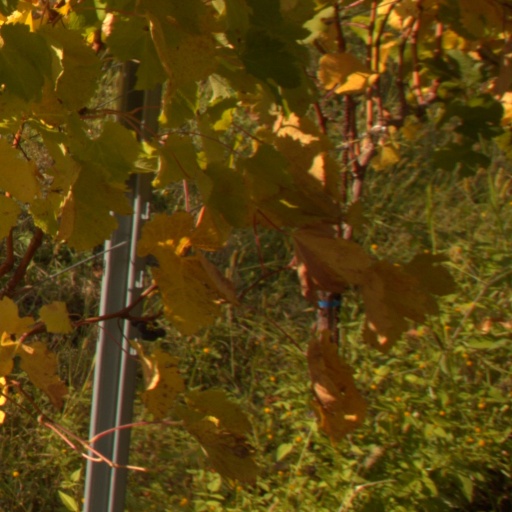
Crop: grape